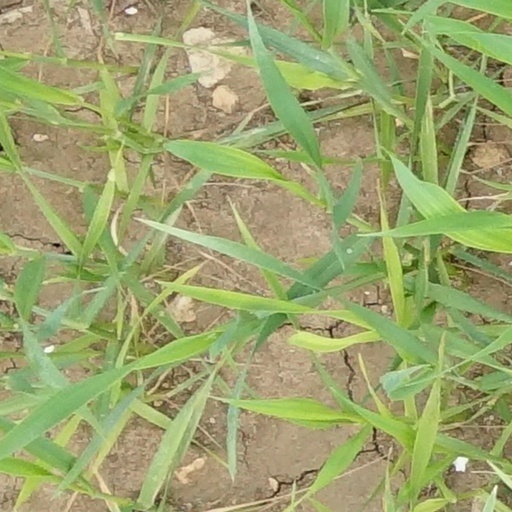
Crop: wheat